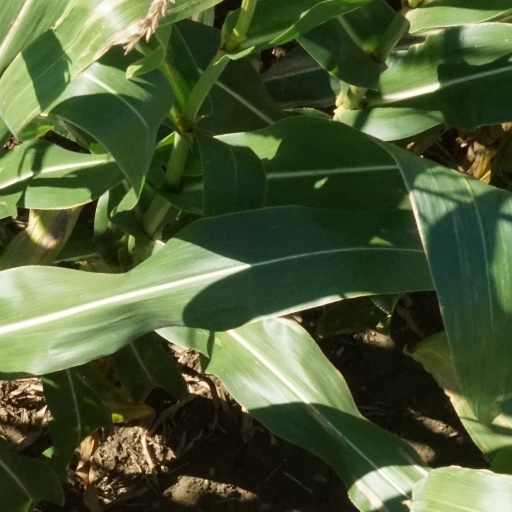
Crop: maize; corn